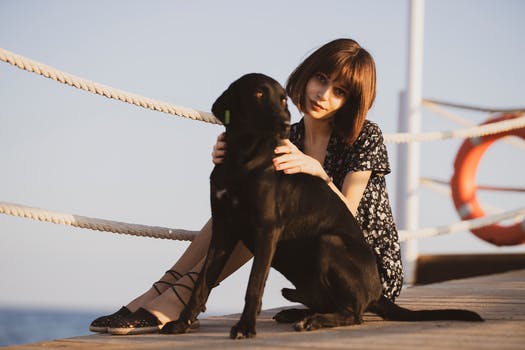
Label: No Watermark